Moscow, Idaho

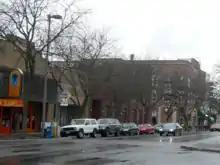
Downtown Moscow in 2007, at Main & 5th streets

A fixture of the Moscow skyline for nearly a century, the concrete grain elevators on south Main Street were demolished in March 2007. Located on the southwest corner of 8th & Main, the elevators were last operated by the Latah County Grain Growers. The other major concrete elevator complex, on Jackson Street south of 6th, was also slated for the wrecking ball. Idle since 2005, a preservationist group saved it in 2007. Its newer large-diameter metal silo hosted summer theater productions in 2011.